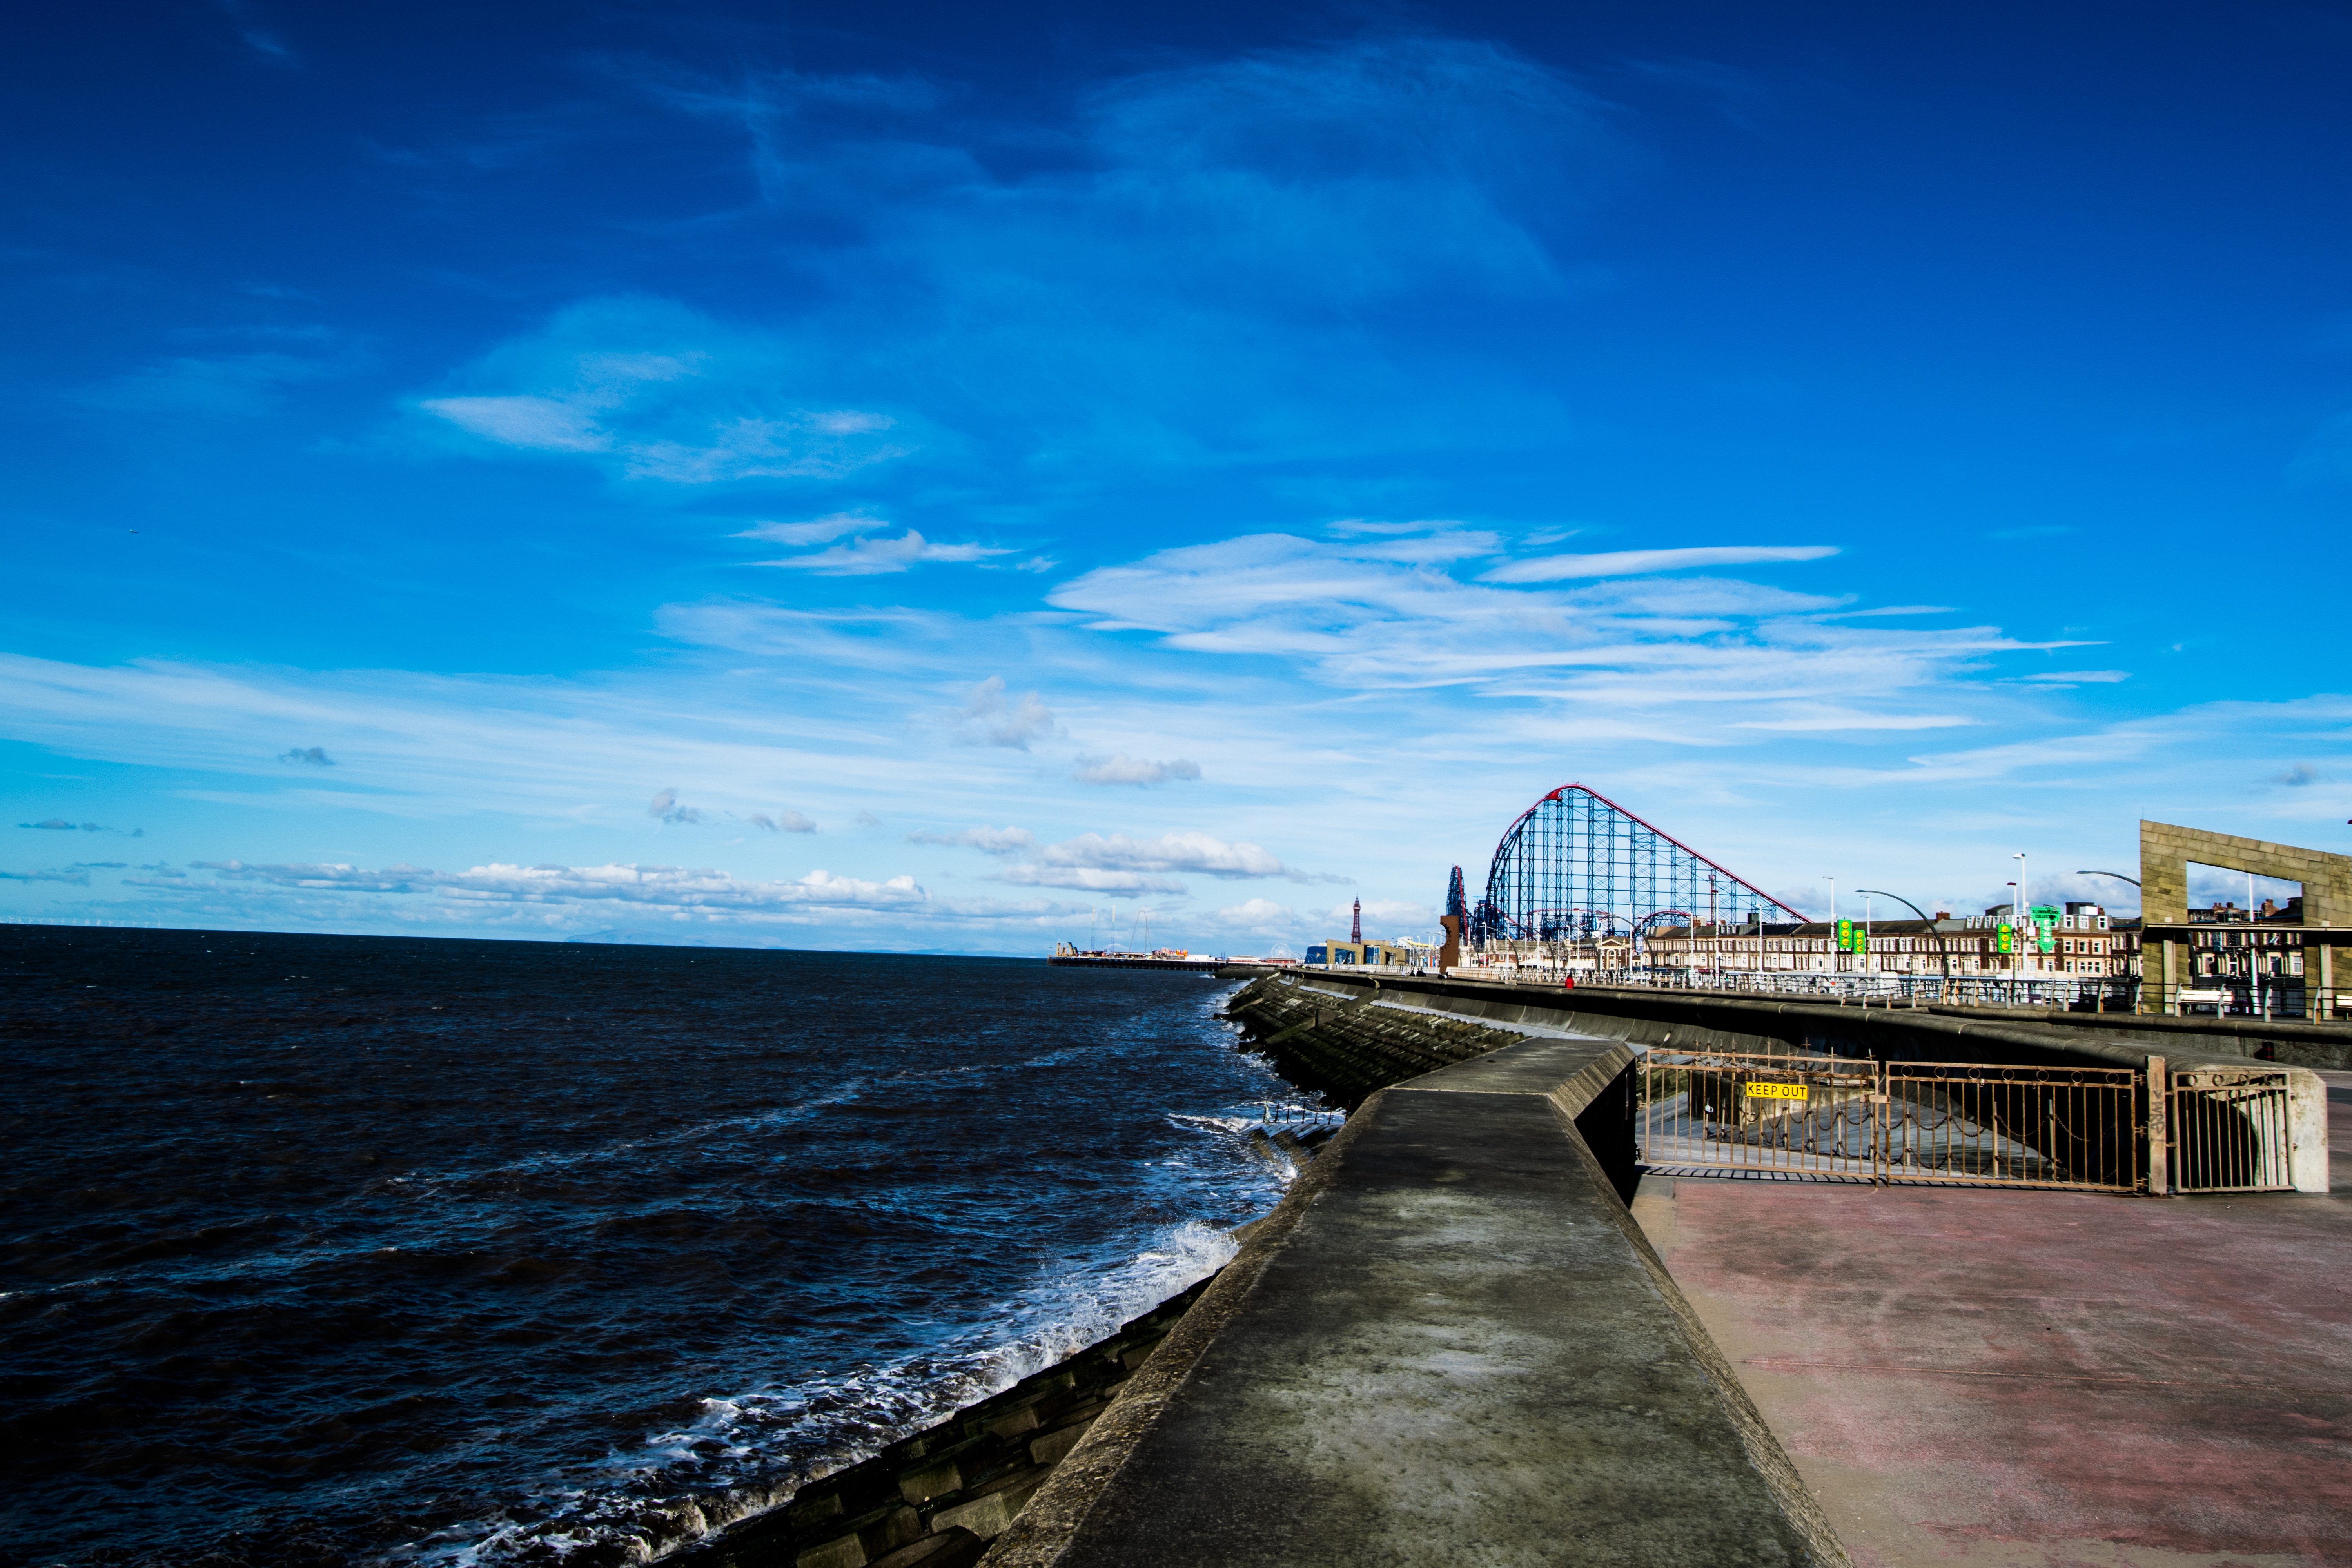
beach, sea, coast, ocean, horizon, cloud, sky, bridge, shore, wave, pier, dusk, evening, bay, body of water